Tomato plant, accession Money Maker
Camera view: horizontal (90 deg, fisheye); turntable rotation: 300 degrees
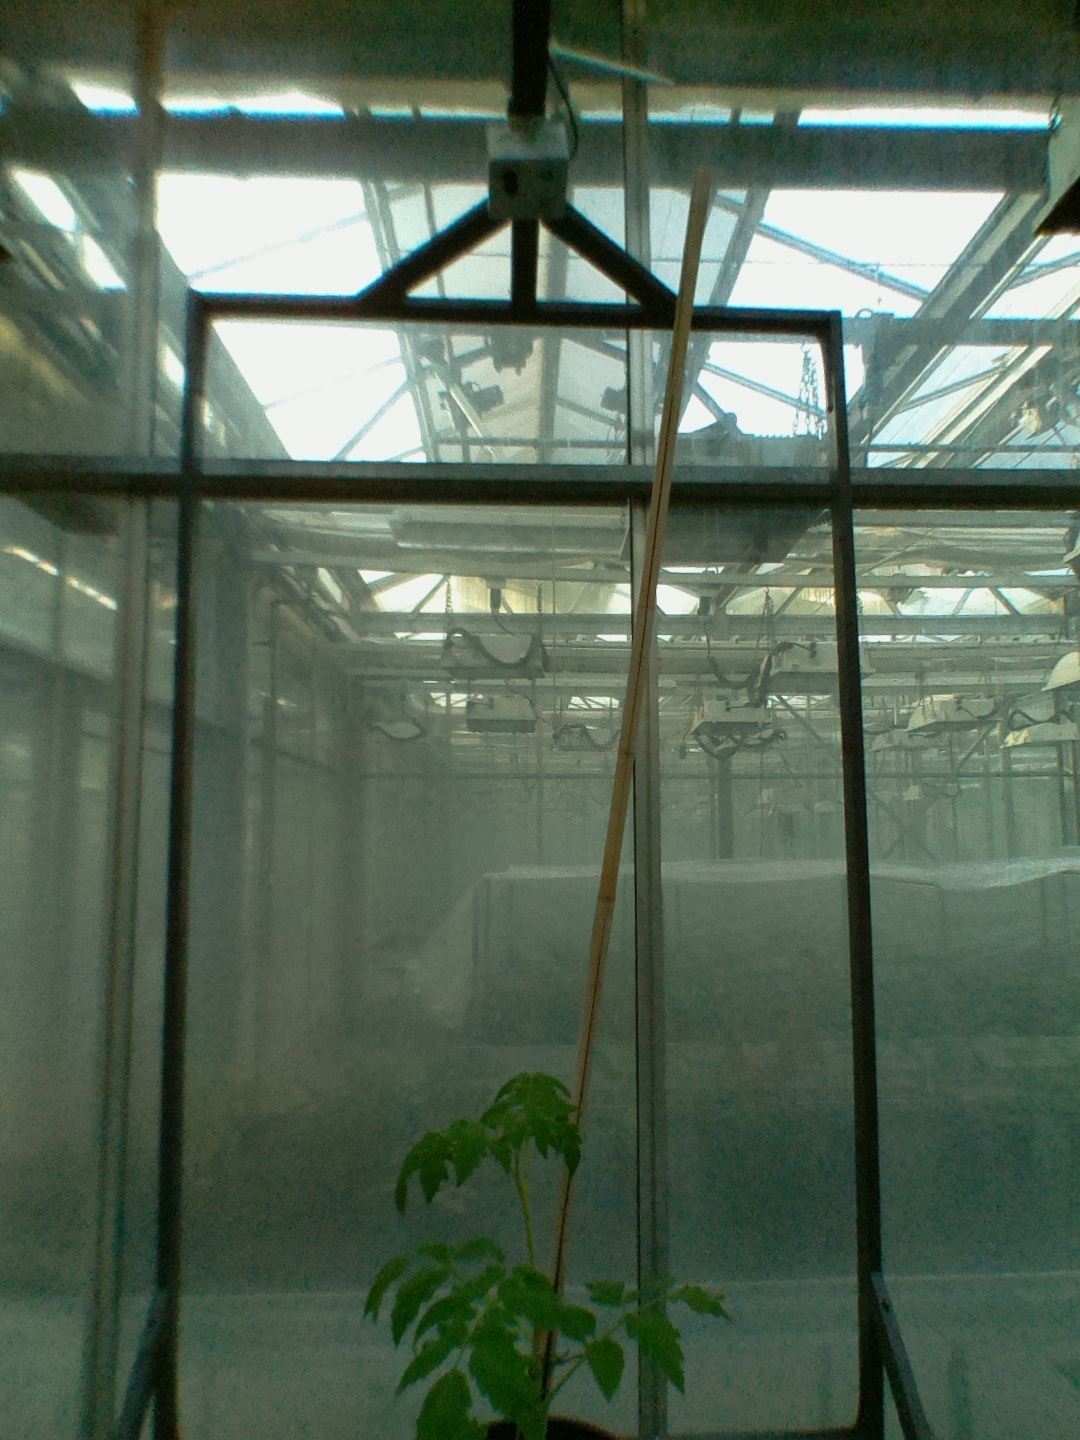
BBCH growth stage 13: 6 of true leaves visible